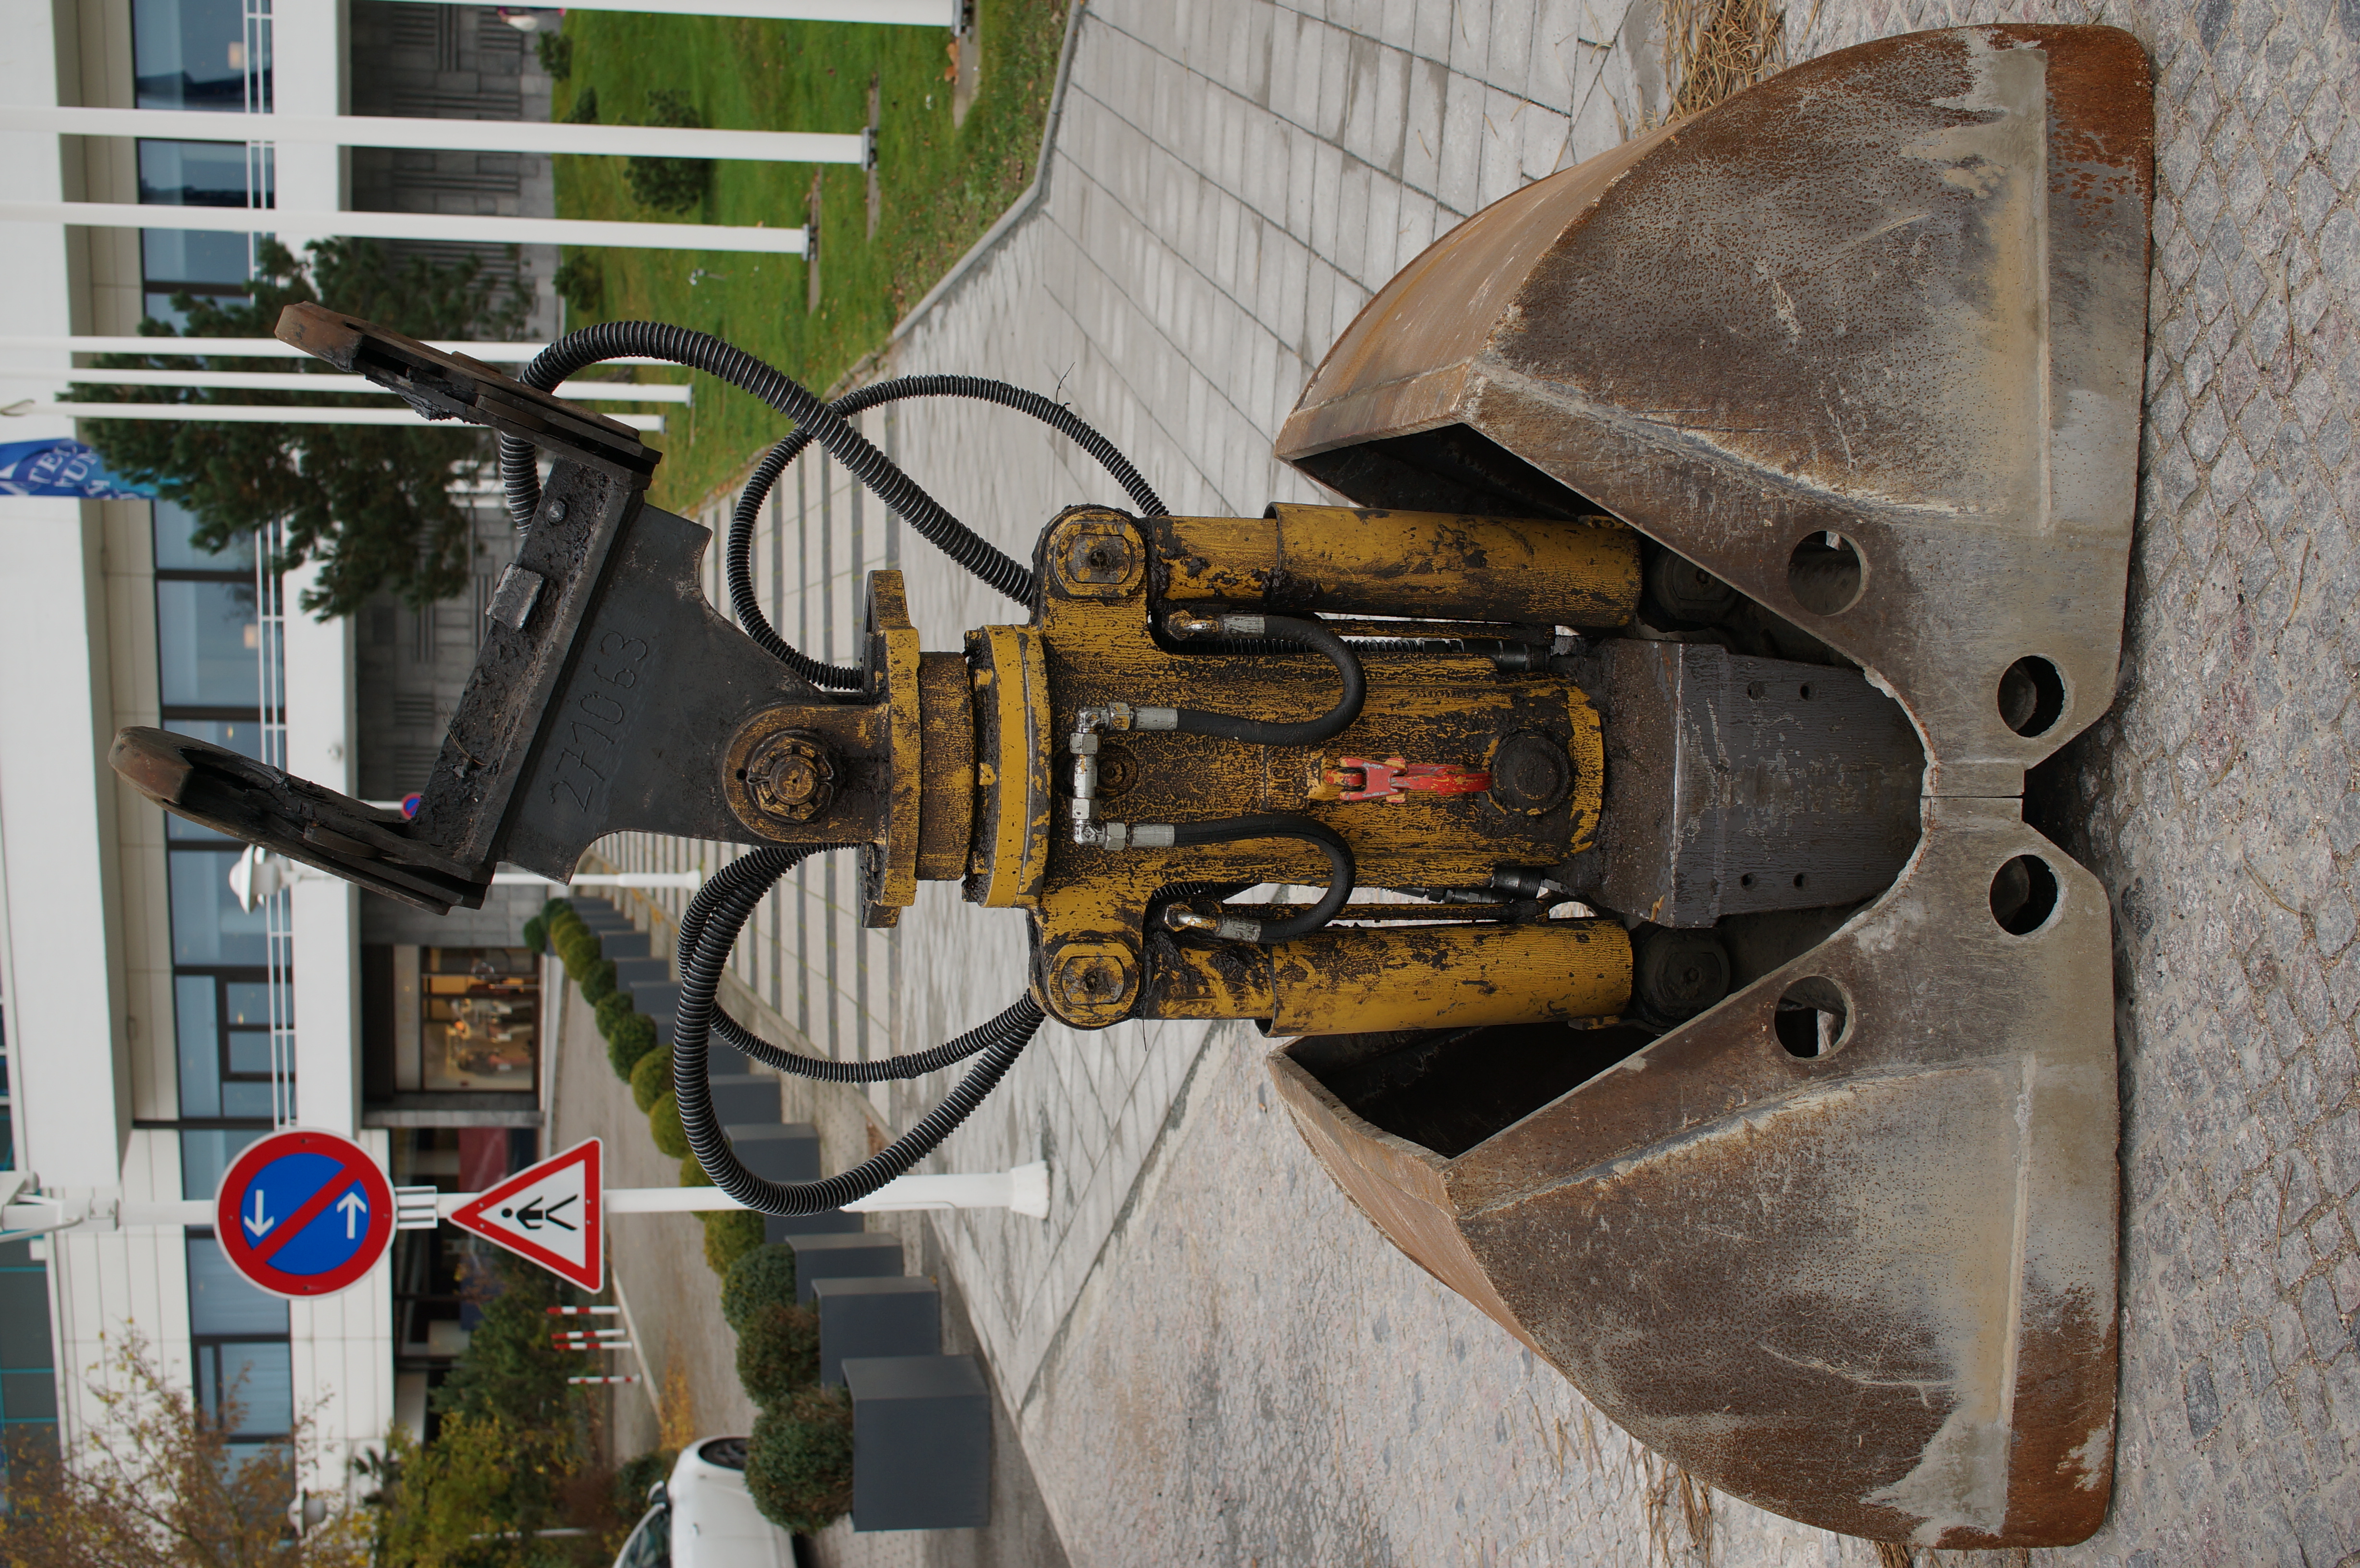
vehicle, 2015, sculpture, sony, sigma, iron, nex, nex6, steffenzahn, 30mm, sigma30mm28exdn, sigma30mmf28, sigma30mmf28dn, sigma30mm, construction equipment